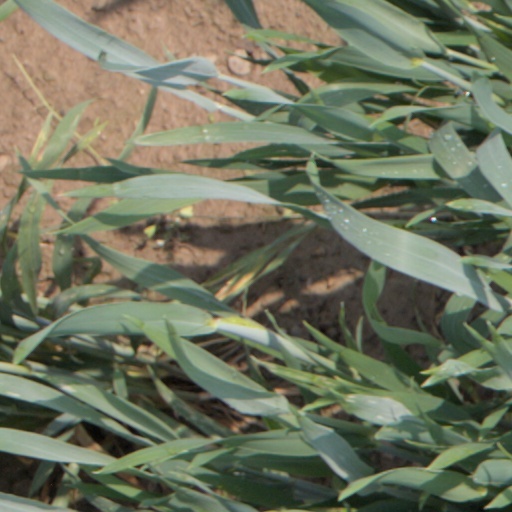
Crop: wheat